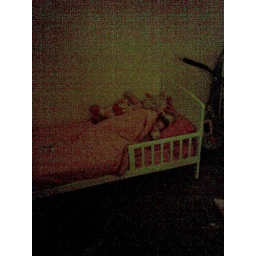
Tilly sleeping in new big girl bed